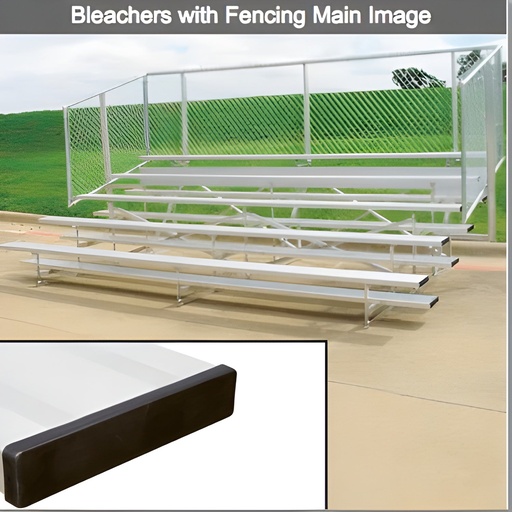
Bleacher 4 or 5 Row Aluminum Bleachers with Fencing - NB0415P
Bleacher 4 or 5 Row Aluminum Bleachers with Fencing - NB0415P Features : Frames are 100% welded aluminum angle Planks are 10"W Seat planks are anodized aluminum or powder coated and won't rub off on clothes Bleachers include guardrail system and riser boards on rows 4 and above Colored bleachers include colored seat planks only Planks include safety end caps - no sharp edges to snag clothes or skin Due to constantly changing specifications, please check local building and safety codes to ensure compliance What Our Experts Think Enhanced Safety: Chain-link fencing adds security and prevents falls. Versatile Seating: Available in 4 or 5-row configurations to fit various crowd sizes. Durable Aluminum Construction: Rust-resistant and weatherproof for long-lasting use. Stable & Comfortable: Designed for optimal viewing and seating stability. Low Maintenance: Easy to clean and requires minimal upkeep. Q&A Q: What are the key features of these bleachers? A: These 4 or 5-row aluminum bleachers feature a durable, weather-resistant aluminum frame and built-in fencing for added safety and compliance. Q: What sizes are available? A: Available in 4-row and 5-row configurations with lengths of 15', 21', and 27'. Q: What is the seating capacity? A: Seating capacity varies: approximately 40 for 4-row 15', 50 for 4-row 21', and 60 for 4-row 27'. The 5-row version accommodates more spectators. Q: What is the purpose of the fencing? A: The fencing enhances safety by preventing falls and ensuring compliance with industry regulations. Q: Are these bleachers suitable for outdoor use? A: Yes, they are made from rust-resistant aluminum, designed for long-term outdoor use with minimal maintenance. Q: Do these bleachers meet safety standards? A: Yes, they are compliant with industry safety codes, including proper guardrails and secure seating. Q: Is assembly required? A: Some assembly is required; professional installation is recommended for best stability and performance. Maintenance Tips Regular Cleaning – Wash with mild soap and water to remove dirt, debris, and stains. Inspect Fasteners – Tighten bolts, nuts, and joints to ensure structural stability and safety. Check Fencing – Ensure chain link fencing is securely attached and free from damage. Prevent Corrosion – Rinse with fresh water in coastal or humid environments to minimize oxidation. Routine Safety Inspections – Conduct checks before peak use to confirm durability and compliance.
Brand: Bleacher
Category: Sporting Goods > Athletics > General Purpose Athletic Equipment > Stadium Seats & Cushions